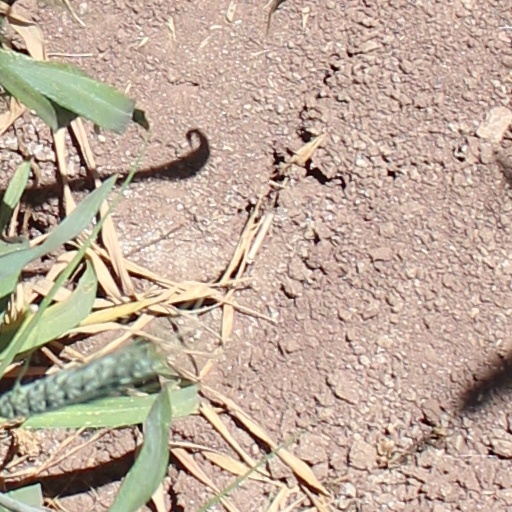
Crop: wheat